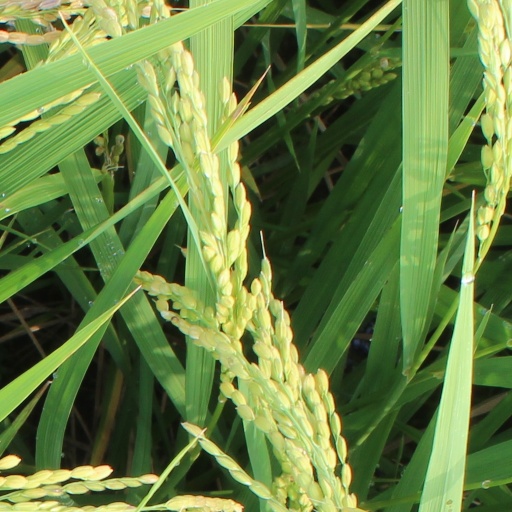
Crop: rice